Jin dynasty (1115–1234)

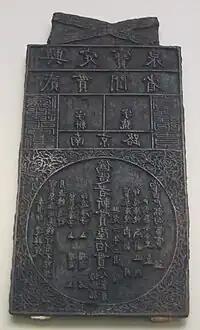
Bronze printing plate for Jin dynasty banknote, 1218

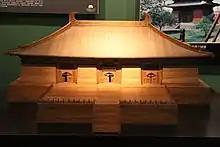
Jin wood structure (model)

After Aguda died in 1123, he was succeeded by his younger brother Wuqimai (posthumously Emperor Taizong of Jin). Wuqimai oversaw the final defeat of the Liao dynasty and continued to expand the Jin dynasty's territory by waging war on the Song.